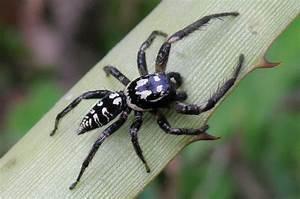
spider